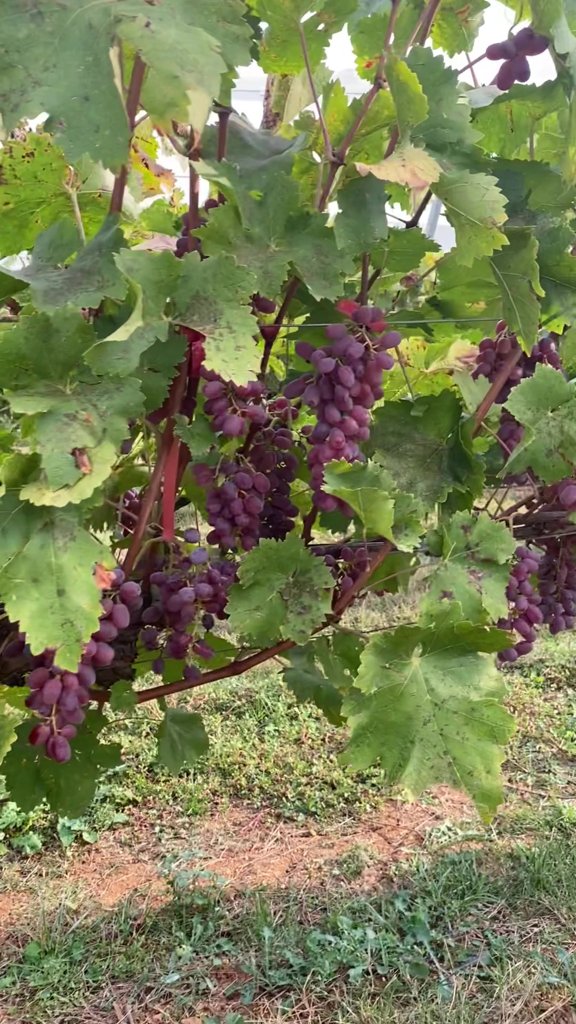
Berries visible: 271
Grape clusters: 12